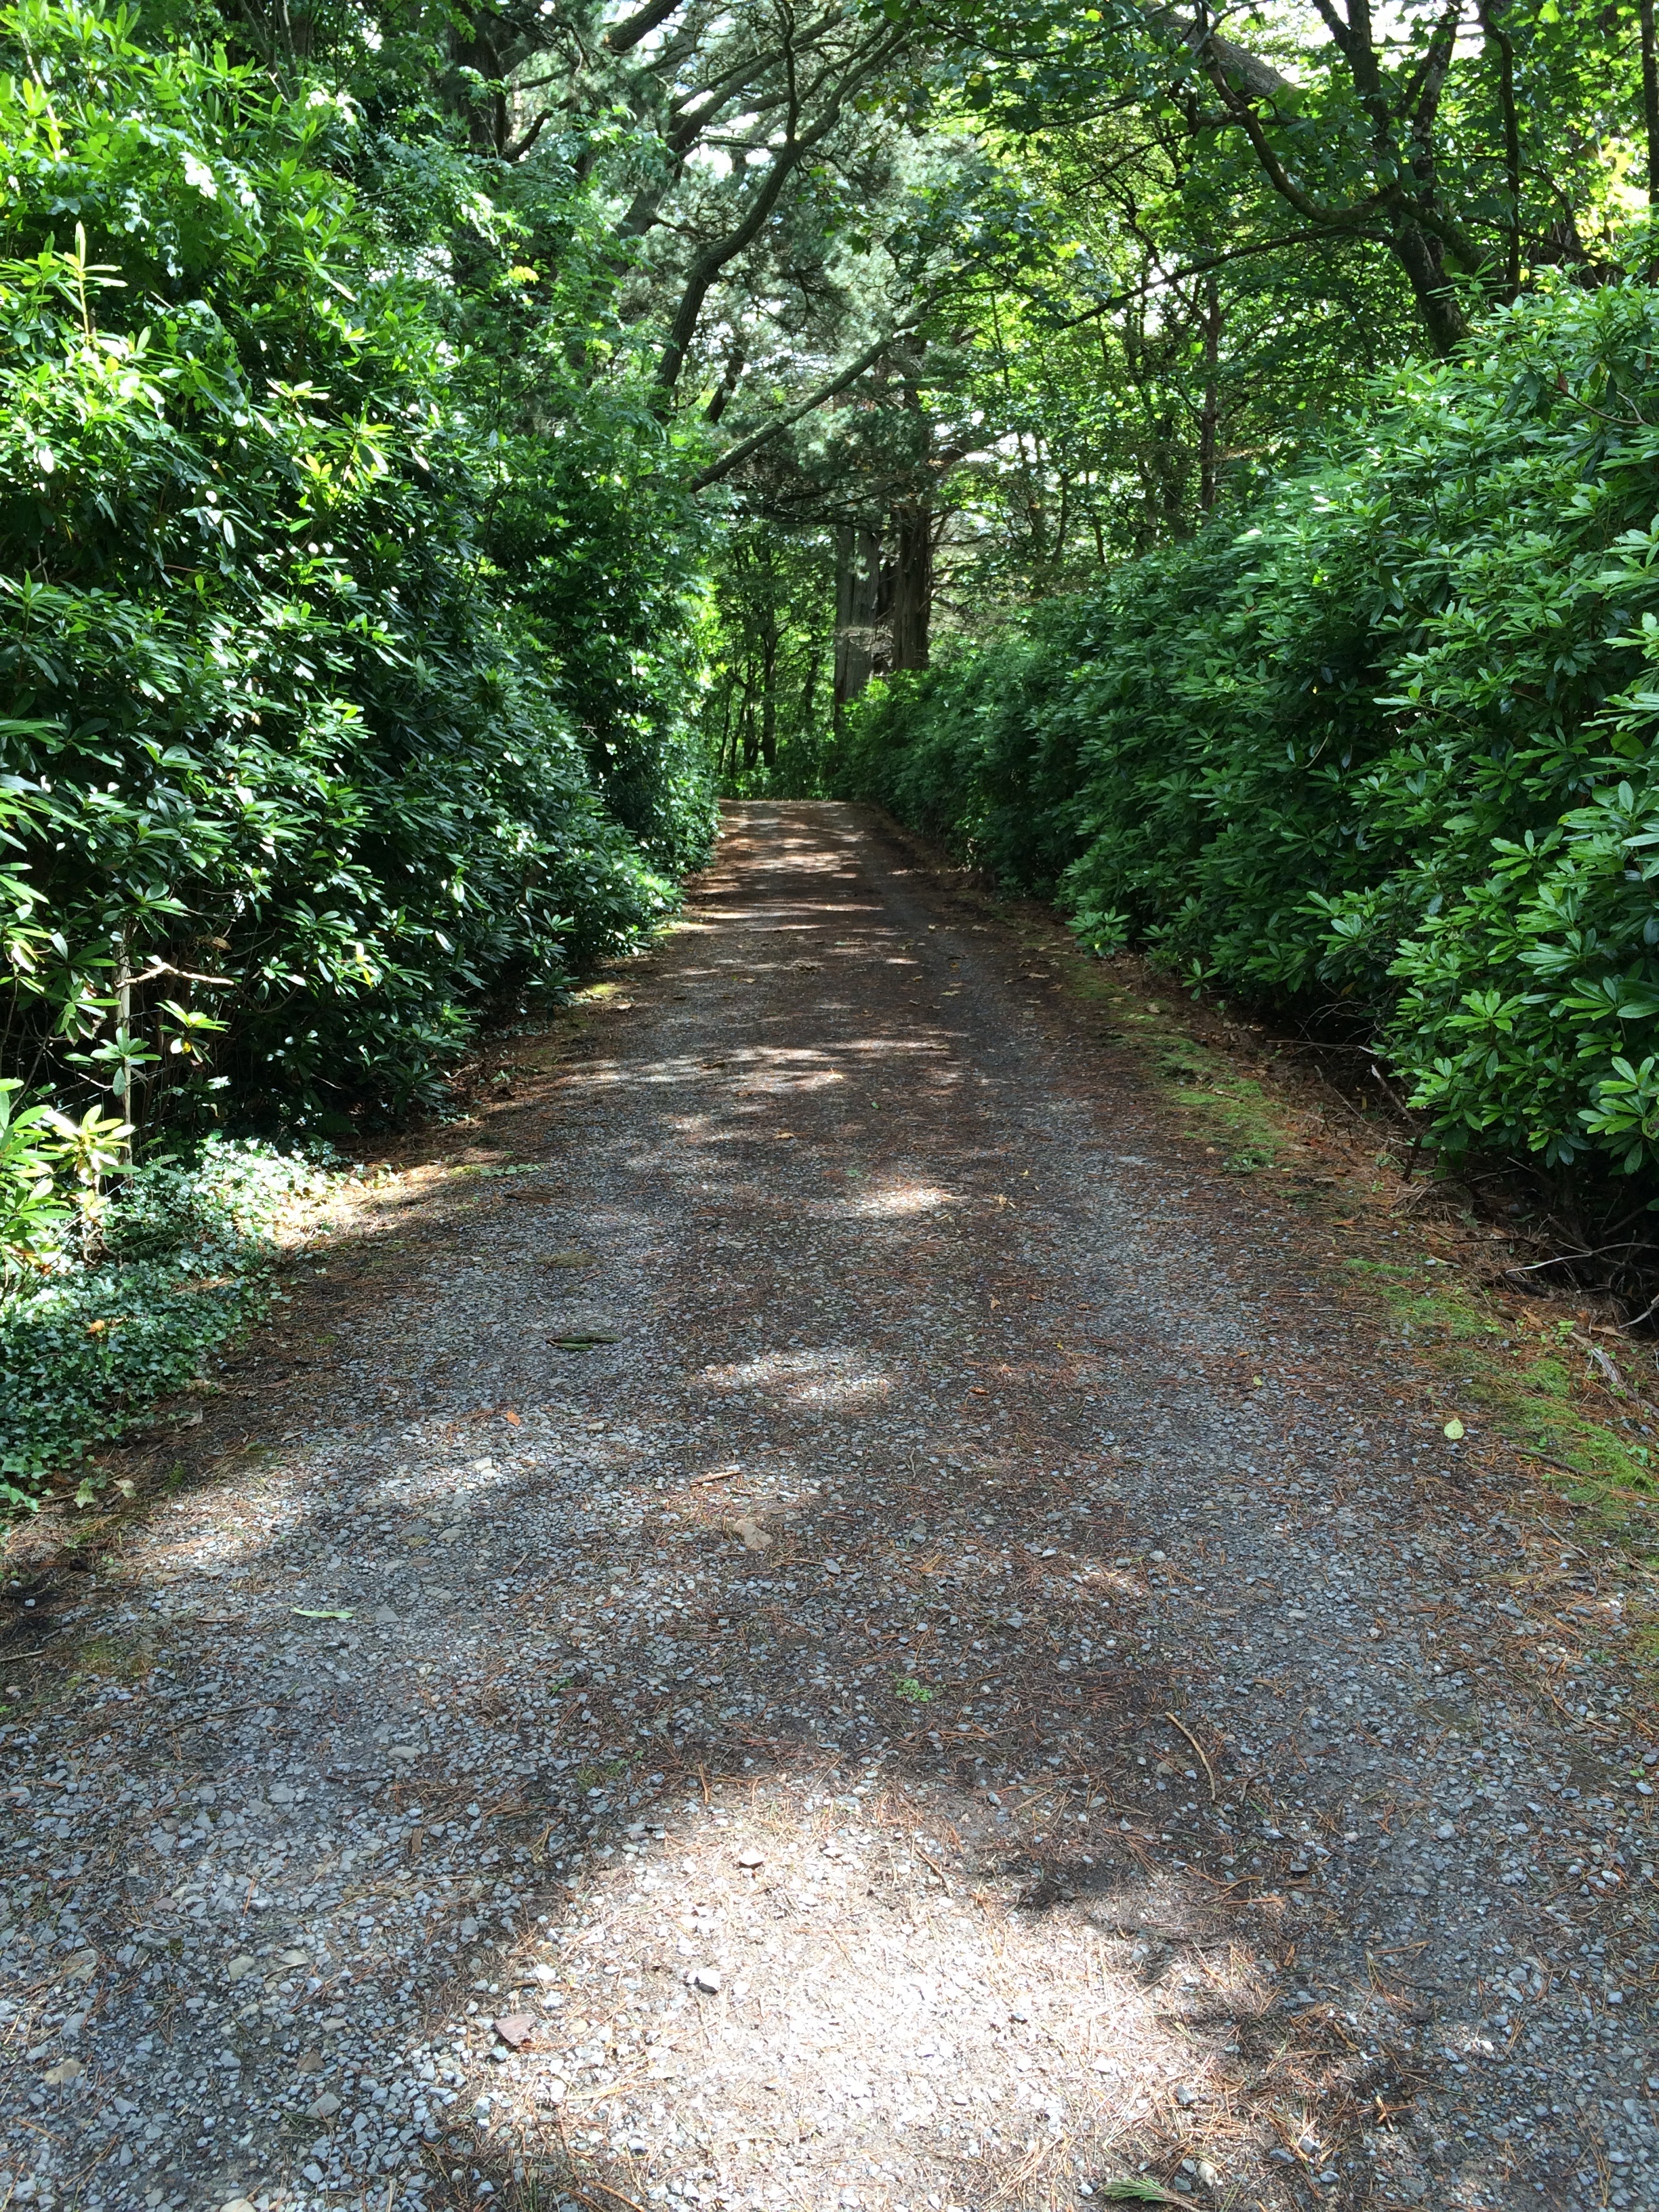
forest, path, grass, outdoor, road, trail, lawn, perspective, tunnel, asphalt, walkway, soil, garden, shrub, bushes, woodland, yard, road surface, nonbuilding structure